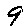
Label: 9